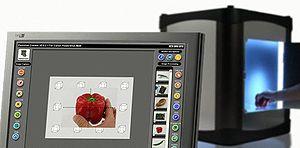
Exemple de studio photo numérique
Un studio photo numérique, est une solution tout-en-un permettant de réaliser facilement des photographies d'objets appelées packshots ou « photos produit ». L'objectif est de permettre à un néophyte de la photographie de créer des images de haute qualité de lecture.